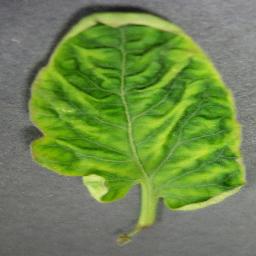
Label: Tomato___Tomato_Yellow_Leaf_Curl_Virus